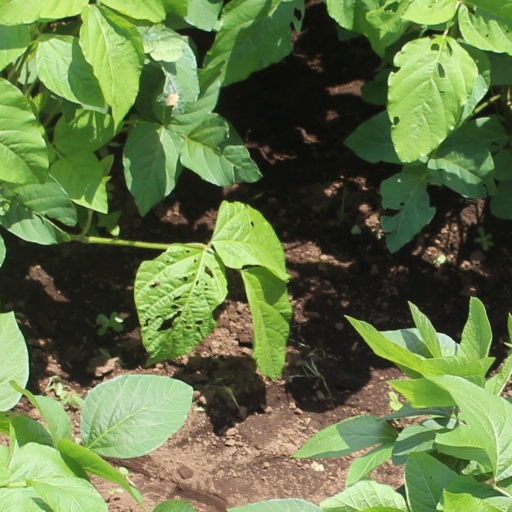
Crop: soybean